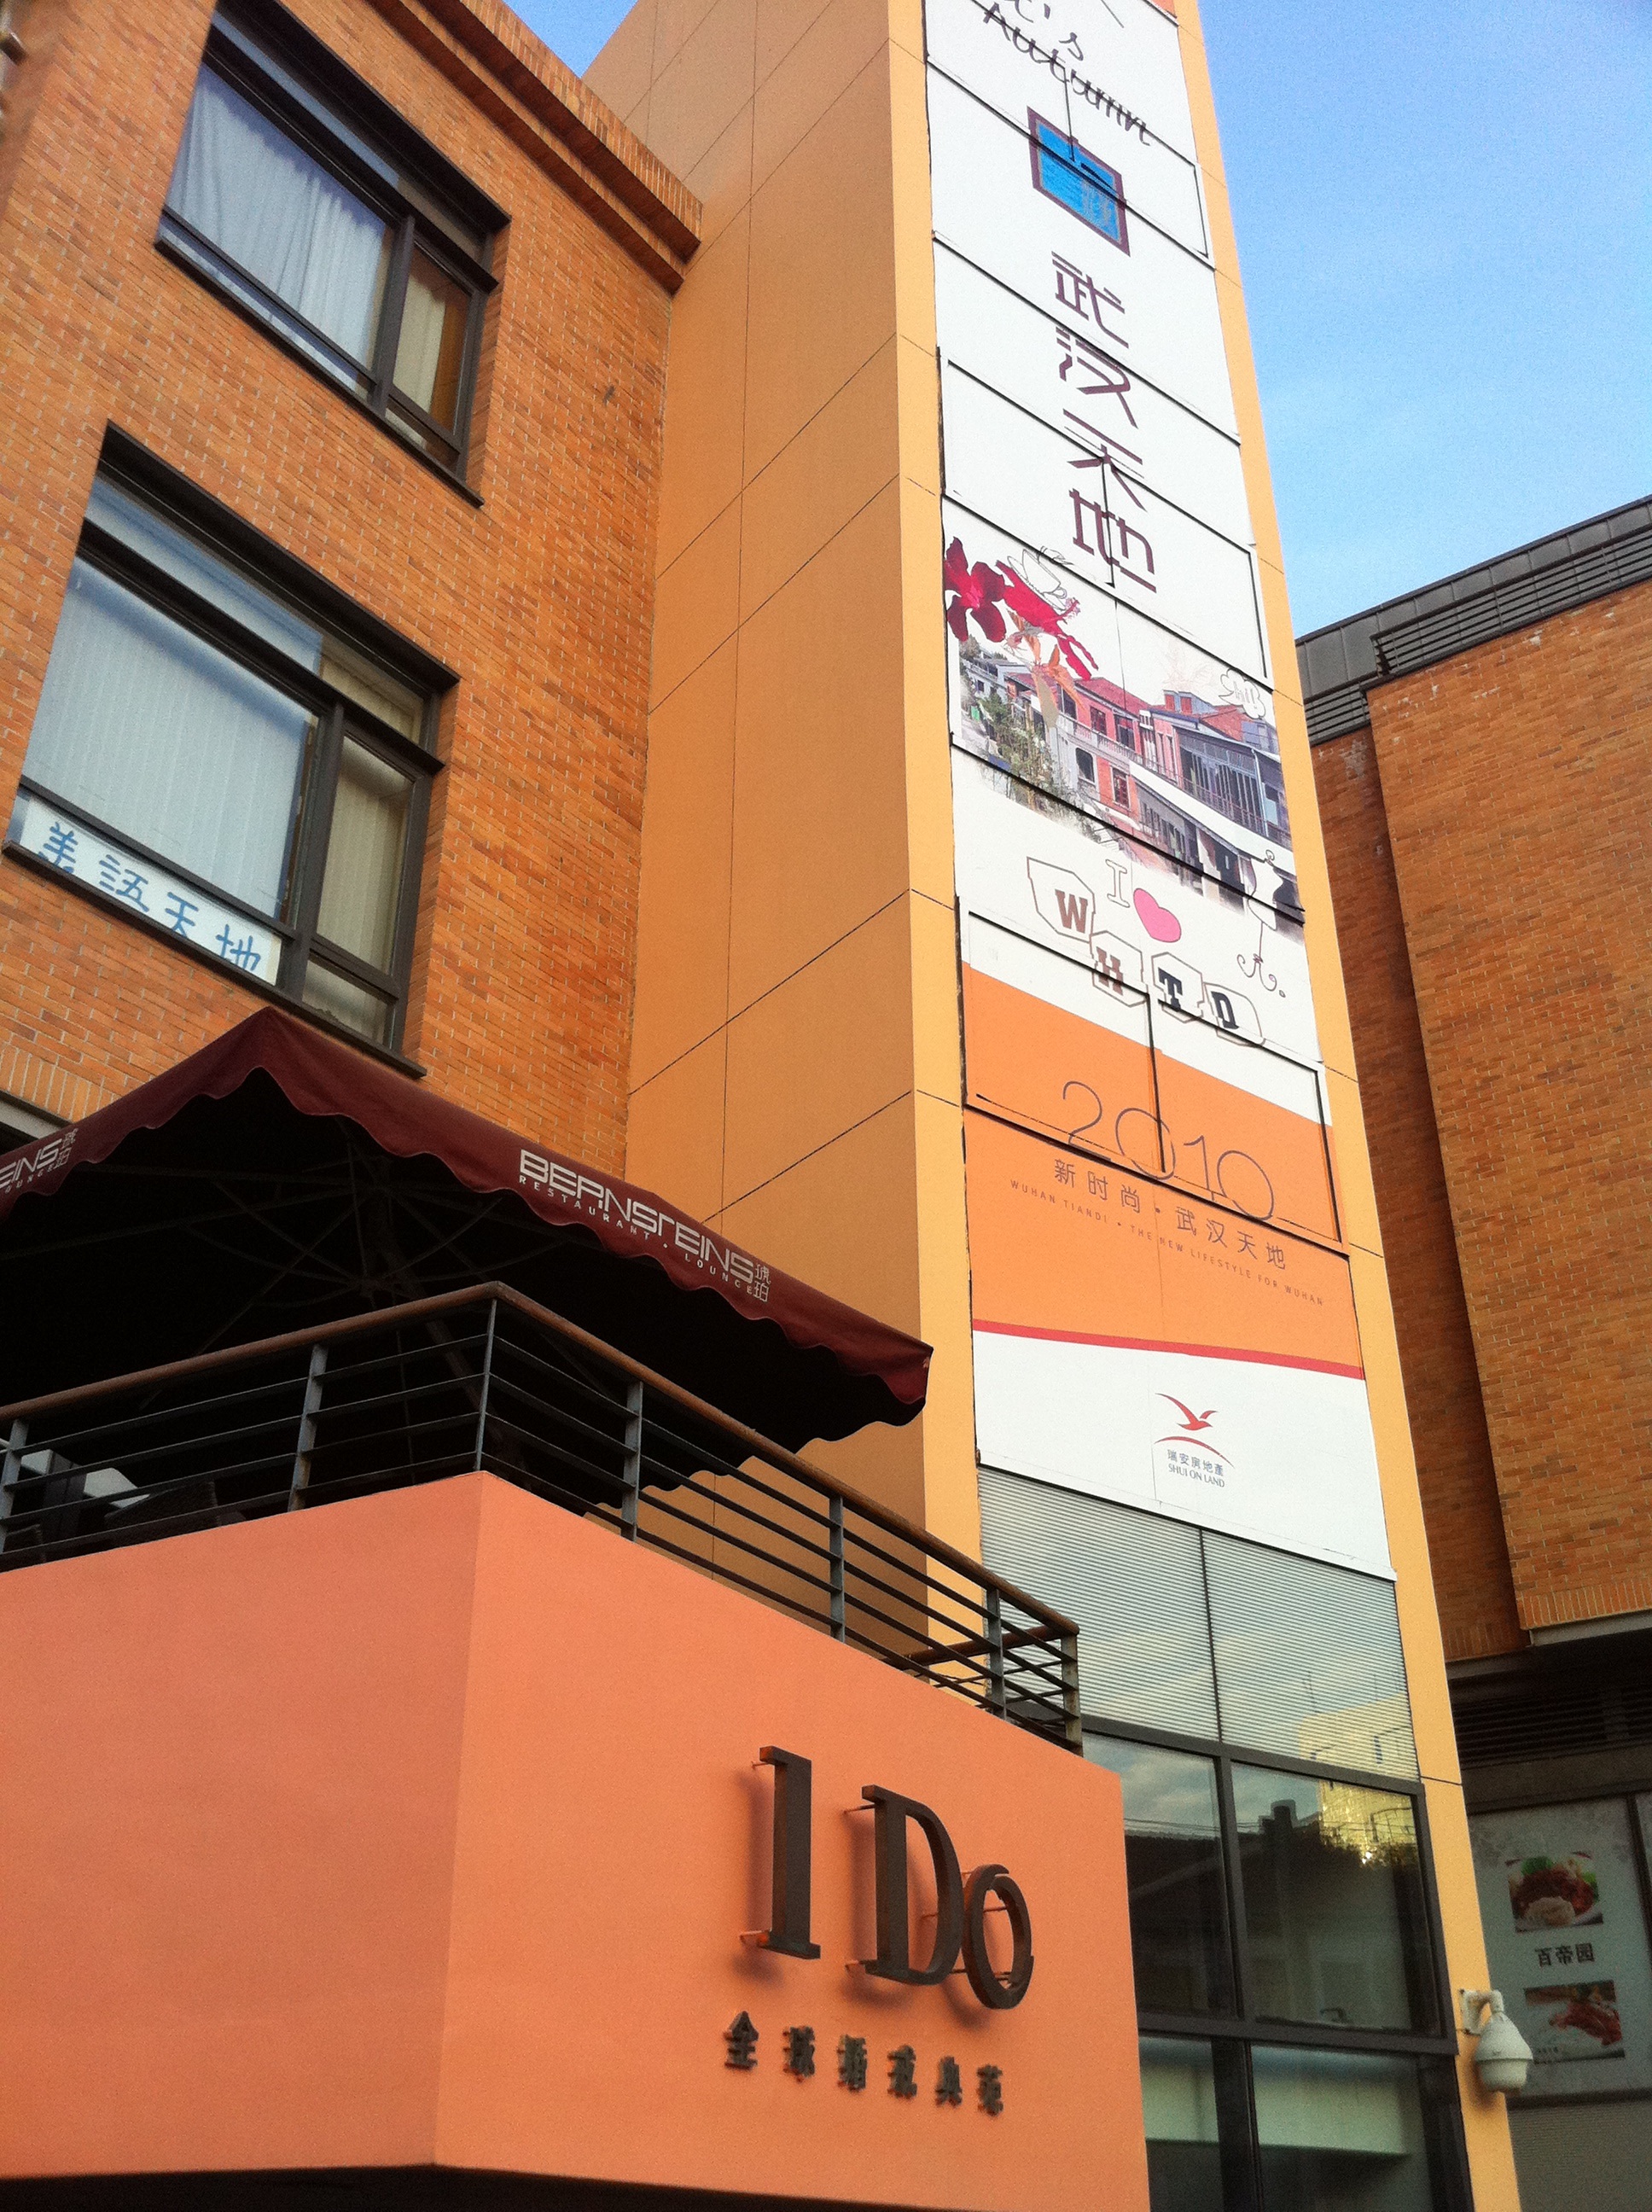
architecture, building, advertising, downtown, banner, facade, design, red wall, window covering, fashion architecture